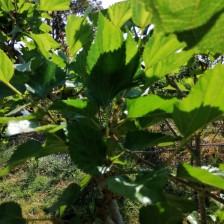
Variety: Buriram60